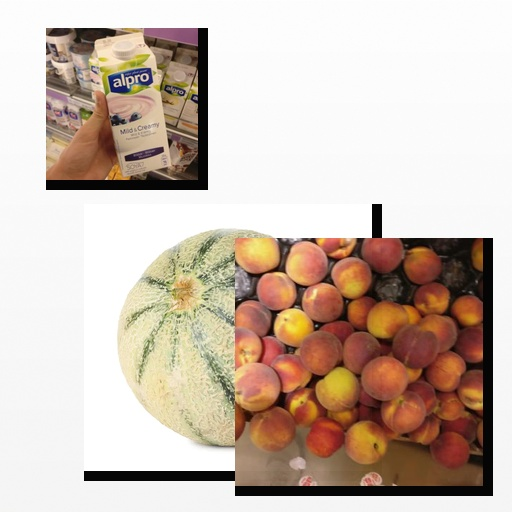
Food items: cantaloupe, blueberry_soy_yogurt, peach